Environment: real
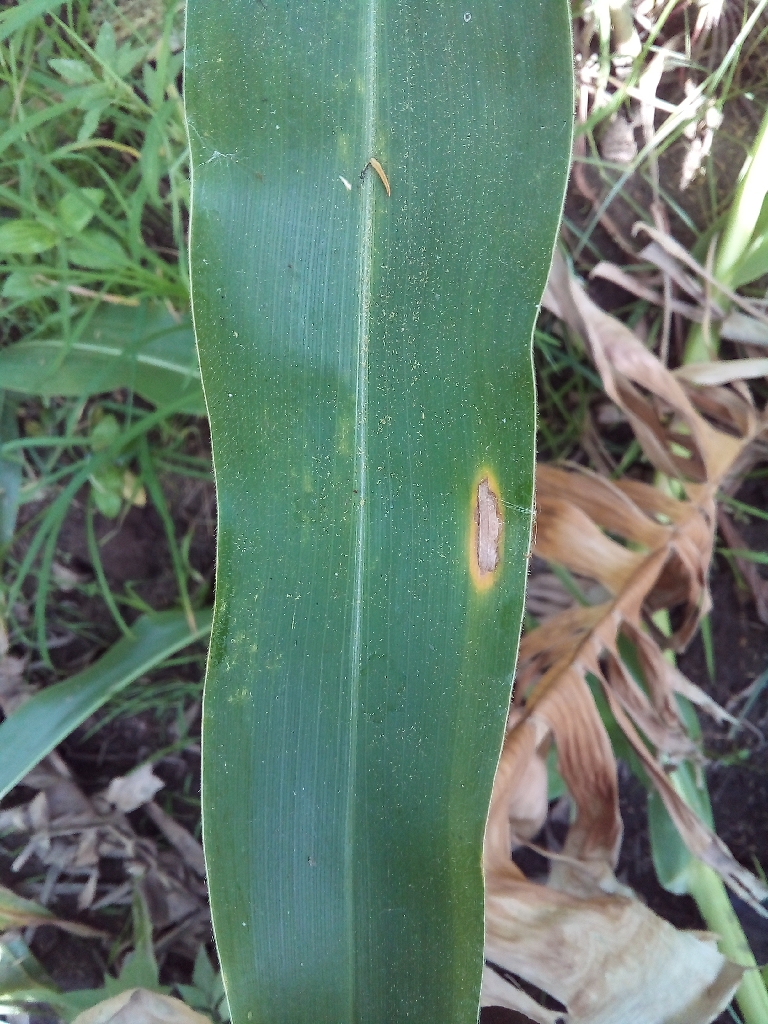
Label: northern_corn_leaf_blight